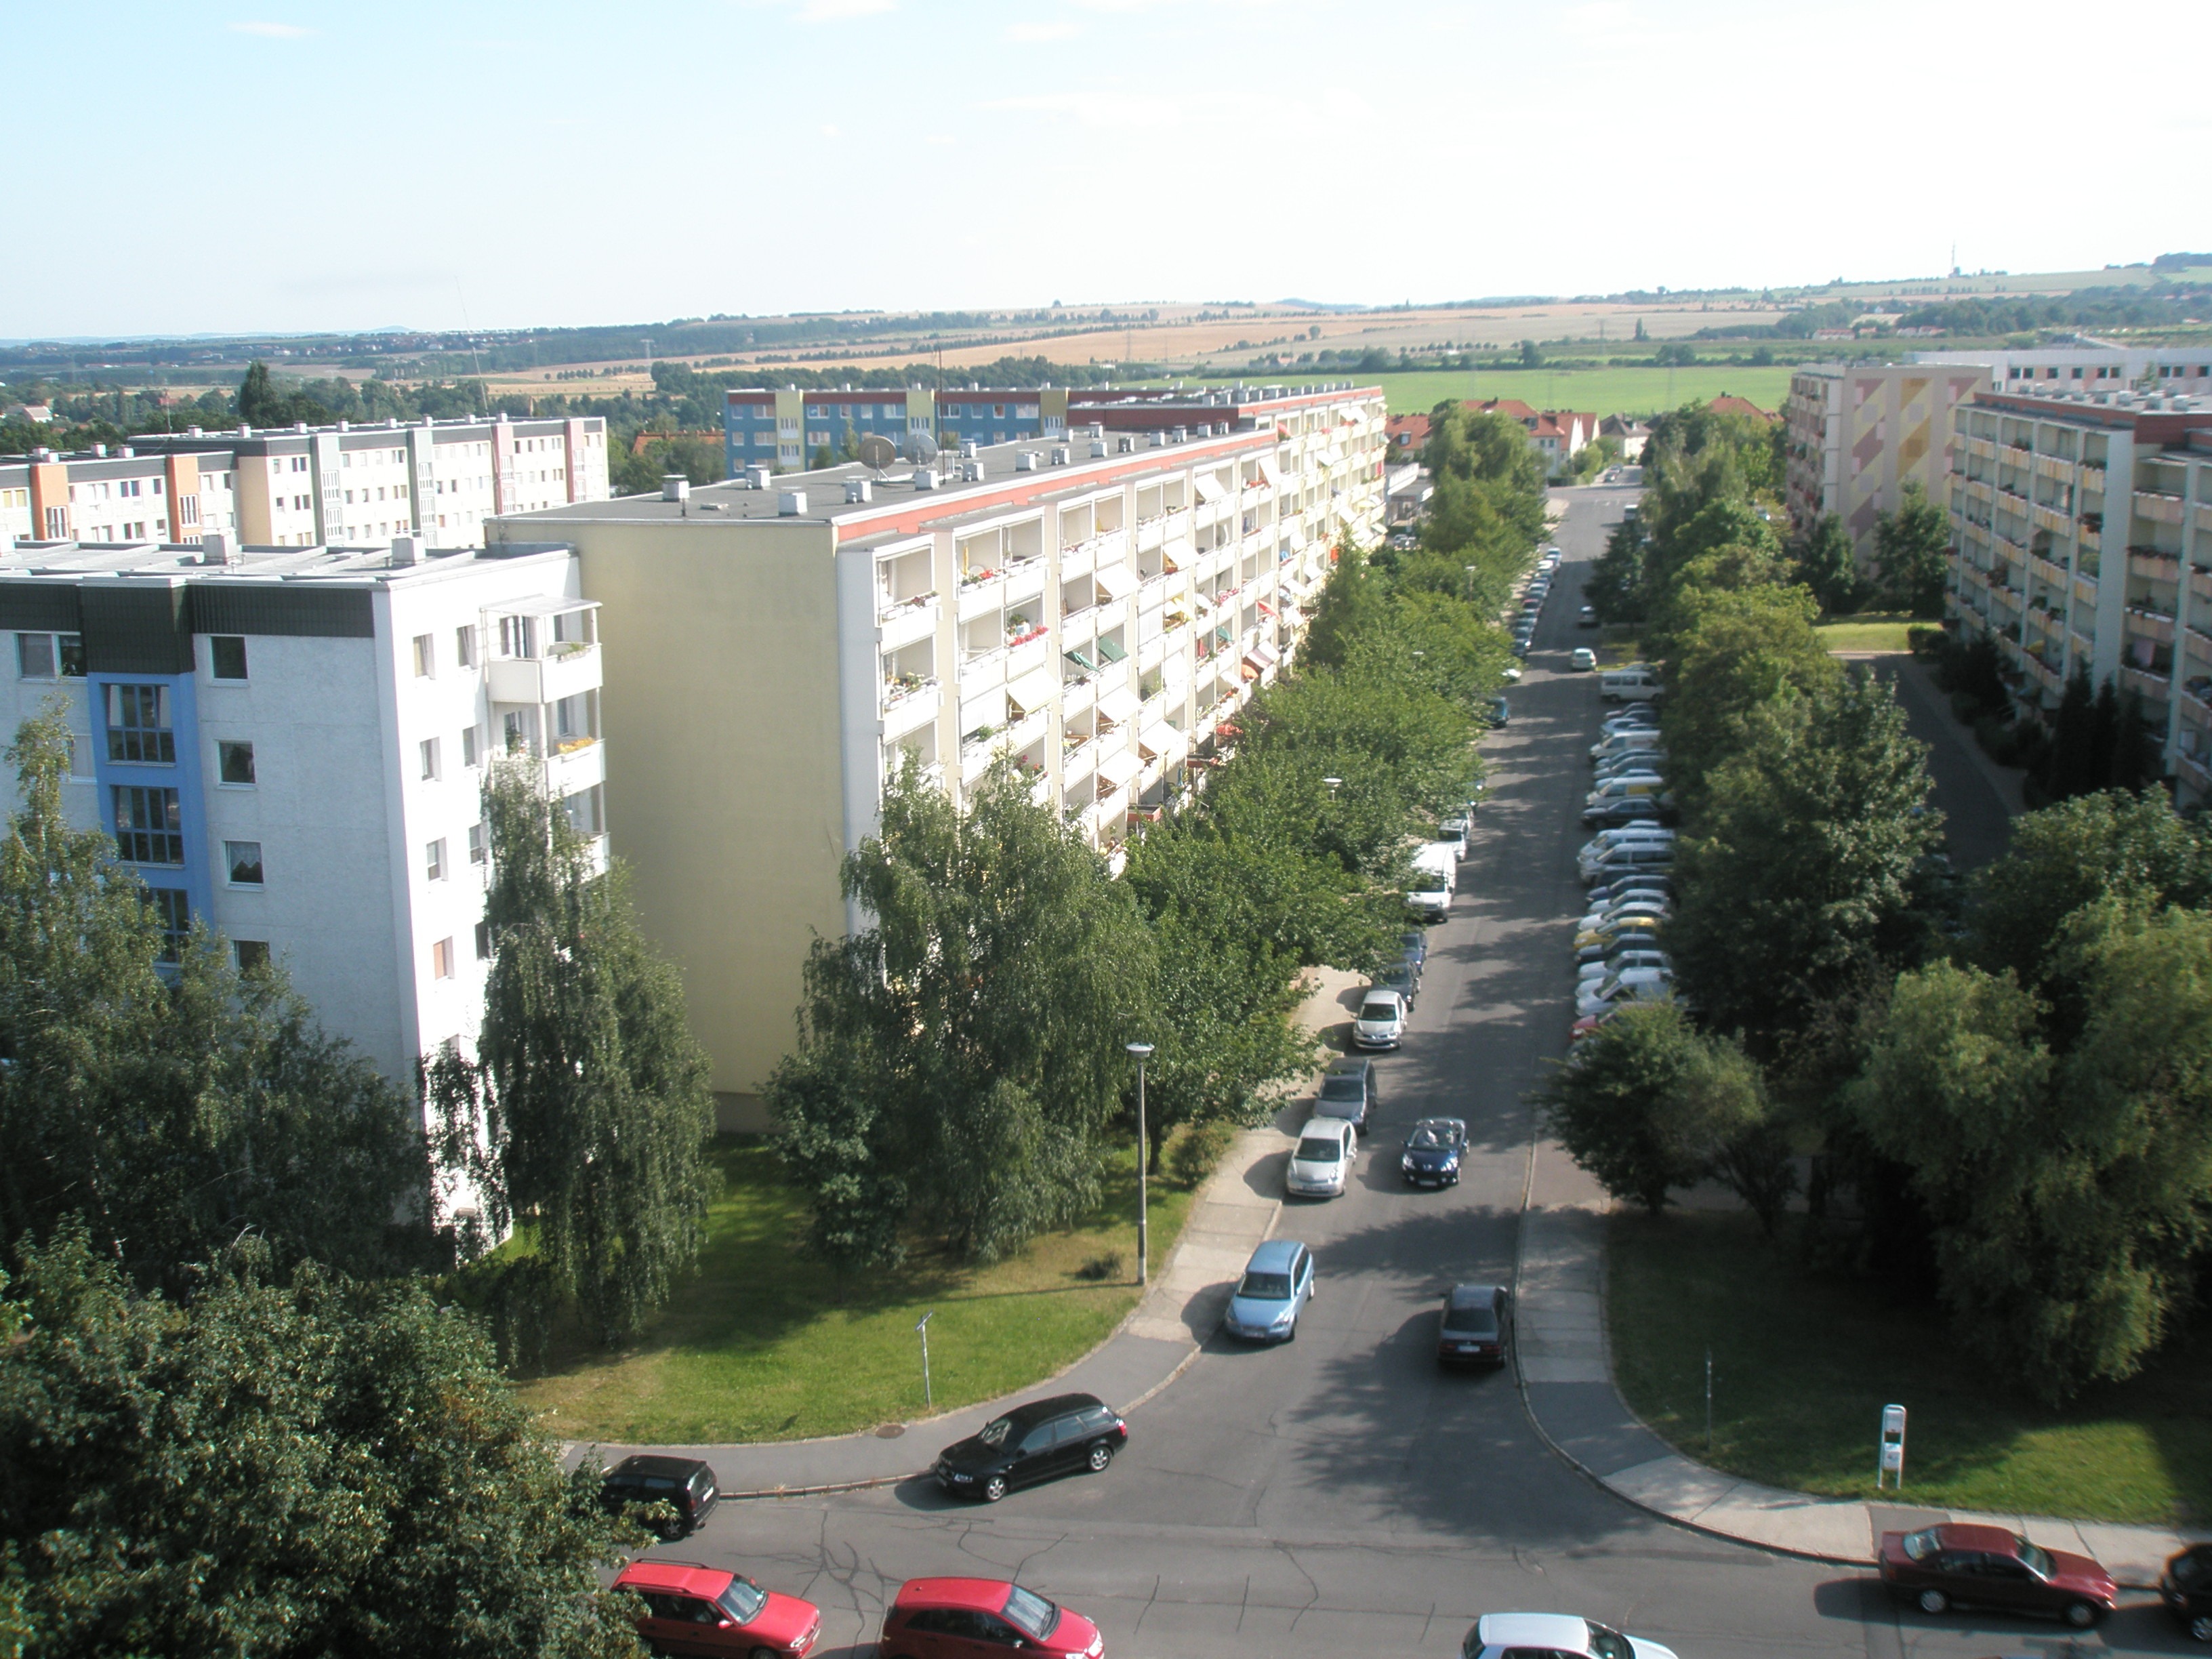
structure, panorama, property, stadium, dresden, bird's eye view, prefab, bismarck tower, outdoor structure, zschertnitz